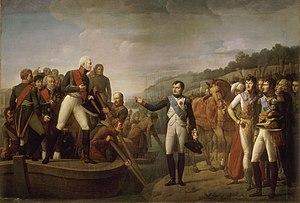
L’ordre impérial de Saint-André Apôtre le premier nommé est un ordre honorifique russe fondé le 30 août 1698 par Pierre le Grand. Premier ordre russe, tant par sa date de création sous le règne de Pierre Iᵉʳ, que par sa place dans la hiérarchie des ordres russes, il a la particularité d'être réservé aux plus importants personnages de l'État, tant civil que militaire. Décerné un peu plus de 1 000 fois entre 1699 et 1917 en dehors des membres de la famille impériale, il a toujours joui d'un très grand prestige, tant en Russie, qu'à l'étranger. Il est aujourd'hui, à la fois un ordre dynastique de la famille impériale des Romanov en exil et le premier ordre de l'actuelle Fédération de Russie.
Cet article dresse la liste des personnes ayant été élevées à la dignité de grand-croix de la Légion d'honneur, par année d'obtention. Environ 3 000 personnalités, dont 1 200 Français, ont reçu cette distinction, de la création de l'ordre jusqu'au 31 décembre 2013.